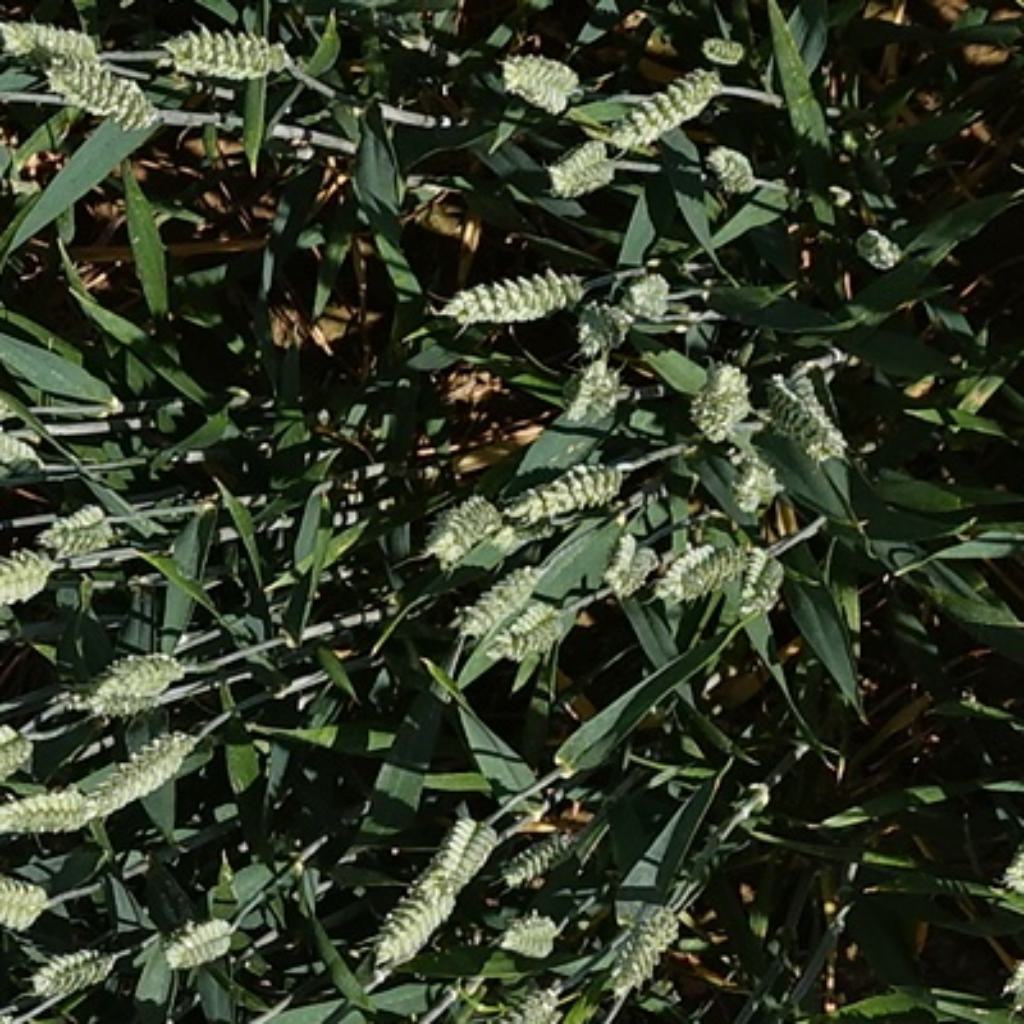
Country: France
Location: VLB
Wheat development stage: Filling